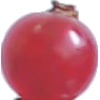
Label: Redcurrant 1